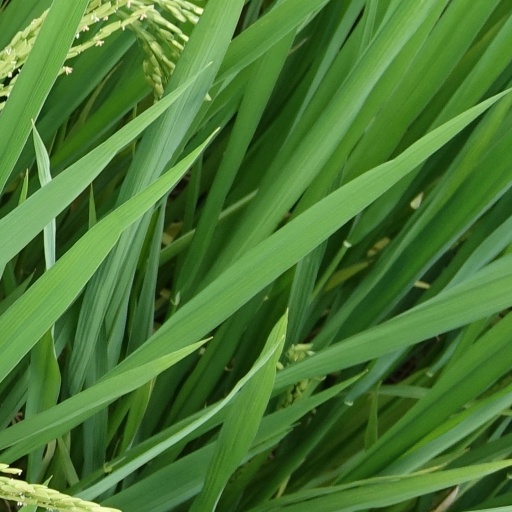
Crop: rice